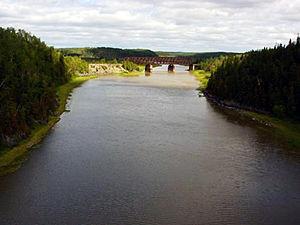
La rivière Kinojévis, longue d'environ 140 km, prend sa source dans le lac Preissac, dans la ville de Rouyn-Noranda, dans la région administrative de Abitibi-Témiscamingue, au Québec, au Canada.
McWatters est un quartier de la MRC de Rouyn-Noranda et le nom d'une ancienne municipalité de la région administrative de l'Abitibi-Témiscamingue à l'ouest du Québec.